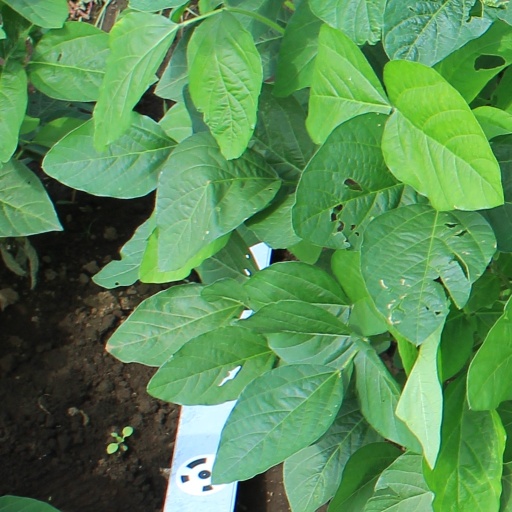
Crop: soybean